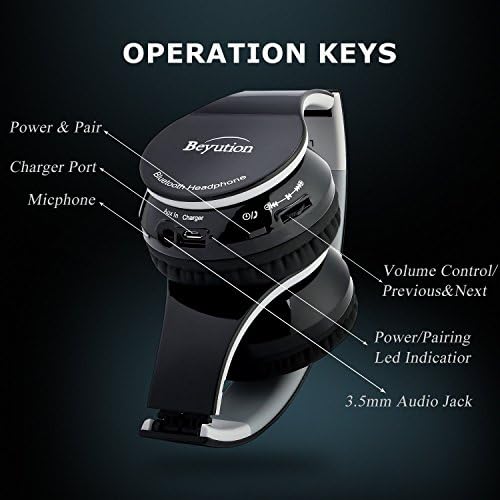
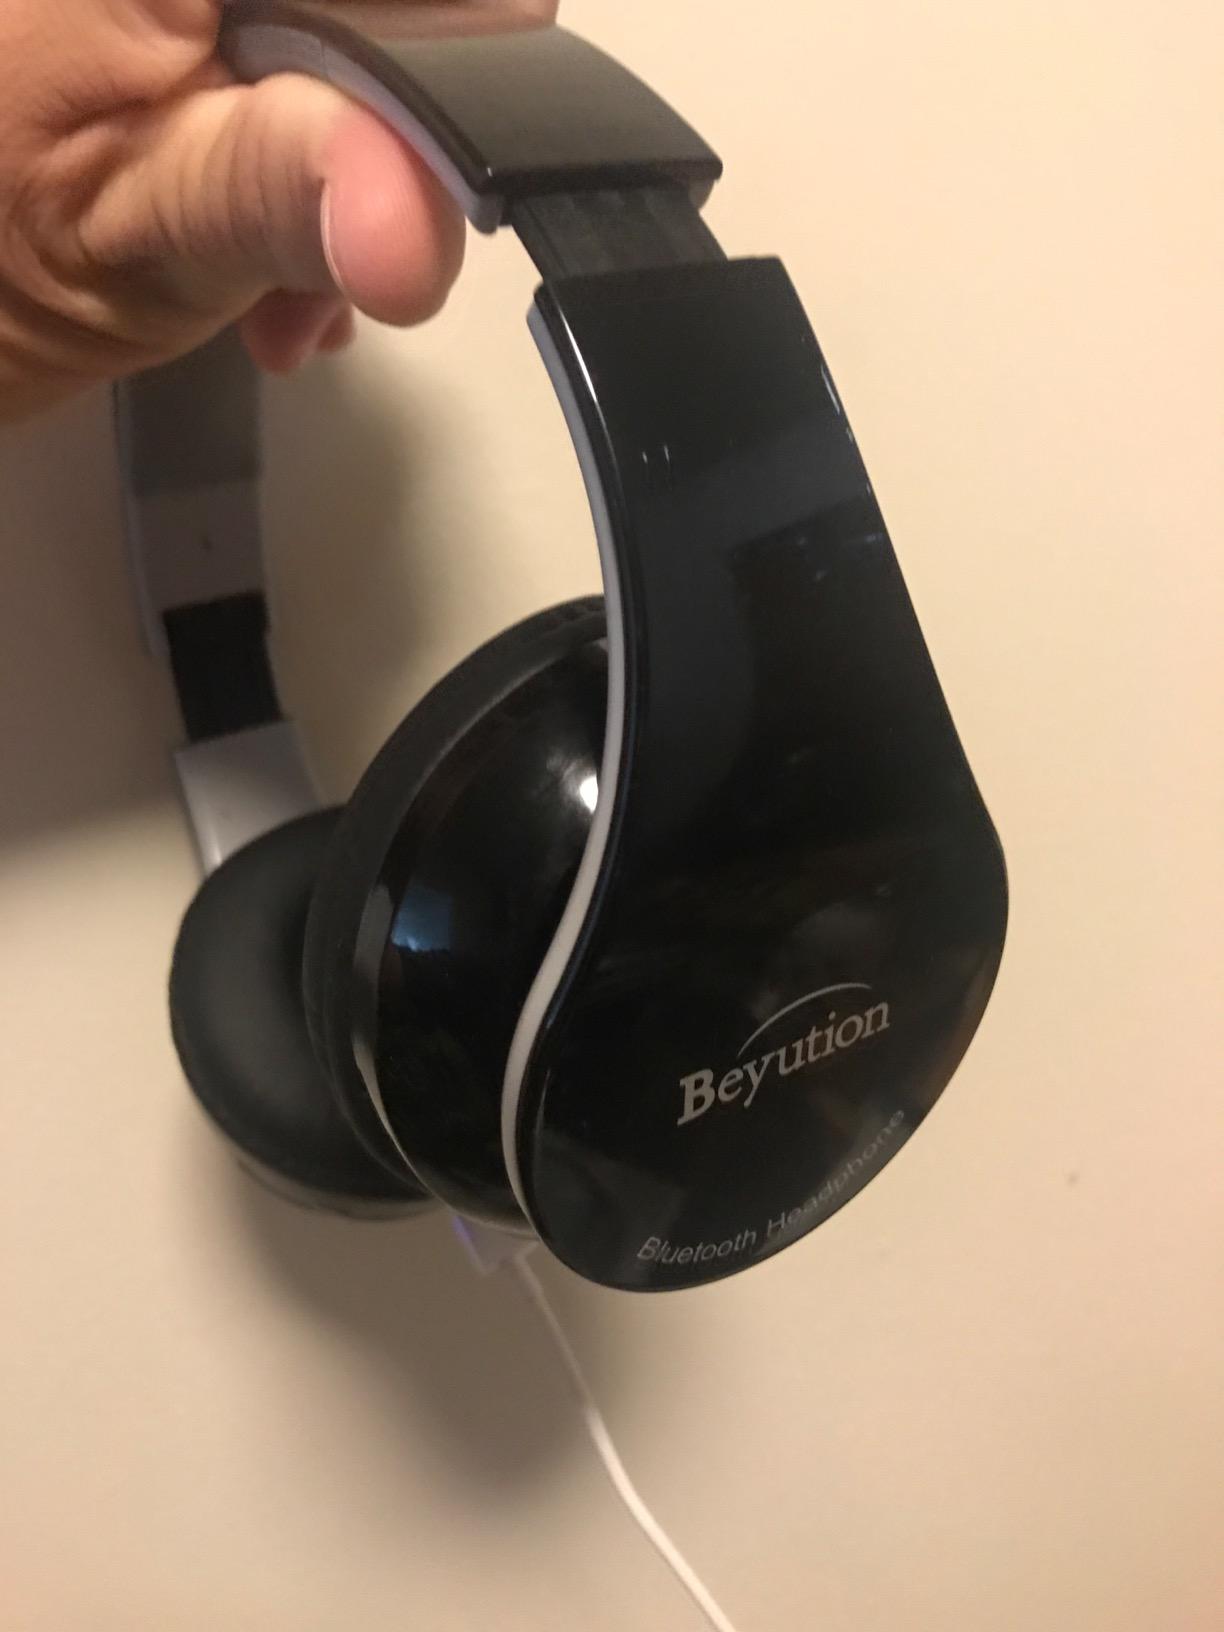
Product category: headphones
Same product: yes